Sky position (RA, Dec in degrees): 160.083, 28.547
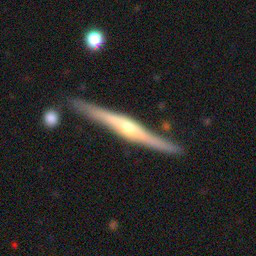
Galaxy morphology: Edge-on Galaxies with Bulge